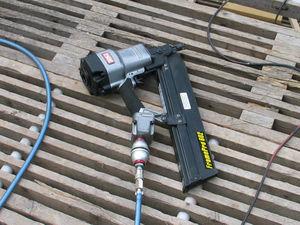
La palette à dés est une palette de manutention fabriquée en bois. C'est une palette à quatre entrées.